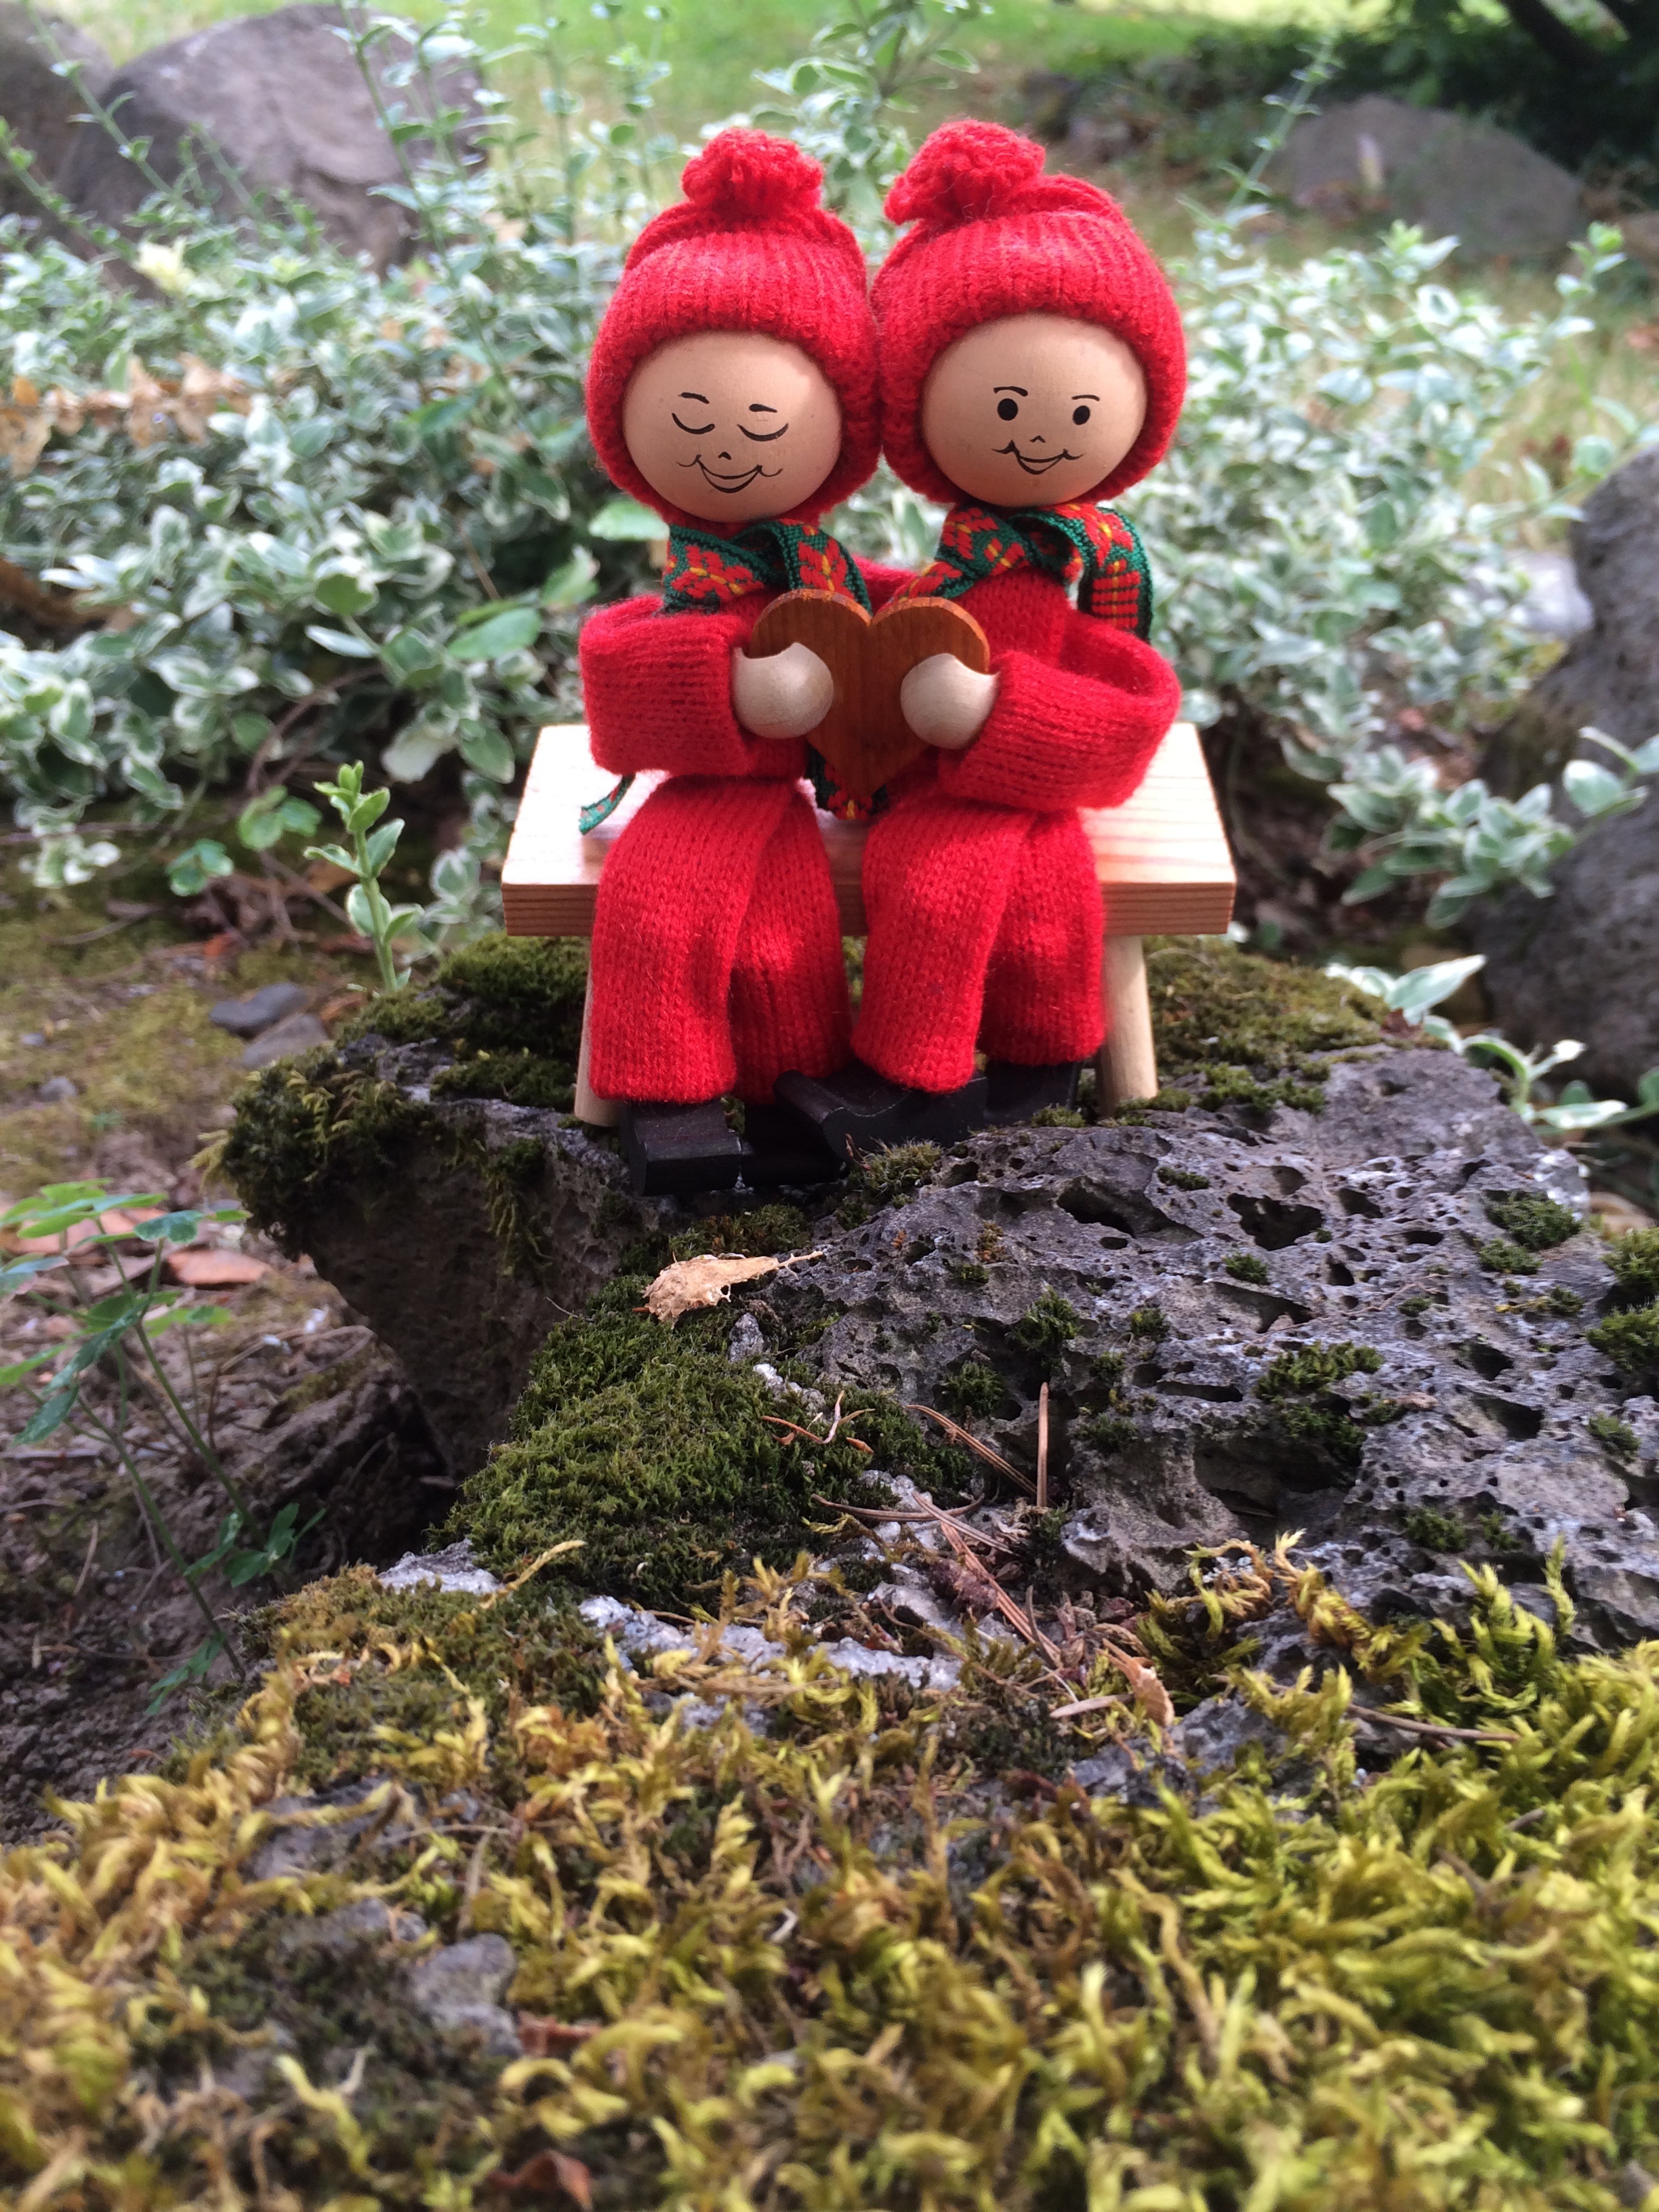
tree, flower, statue, autumn, garden, toy, christmas decoration, scandinavian, garden gnome, elves, tompte